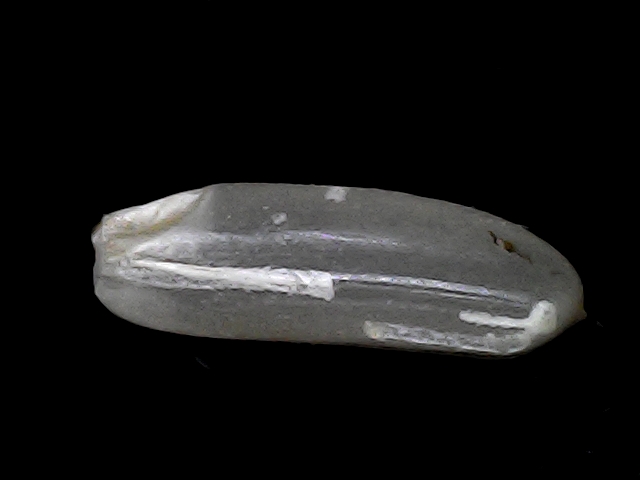
Rice variety: BRRI102